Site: brandenburg
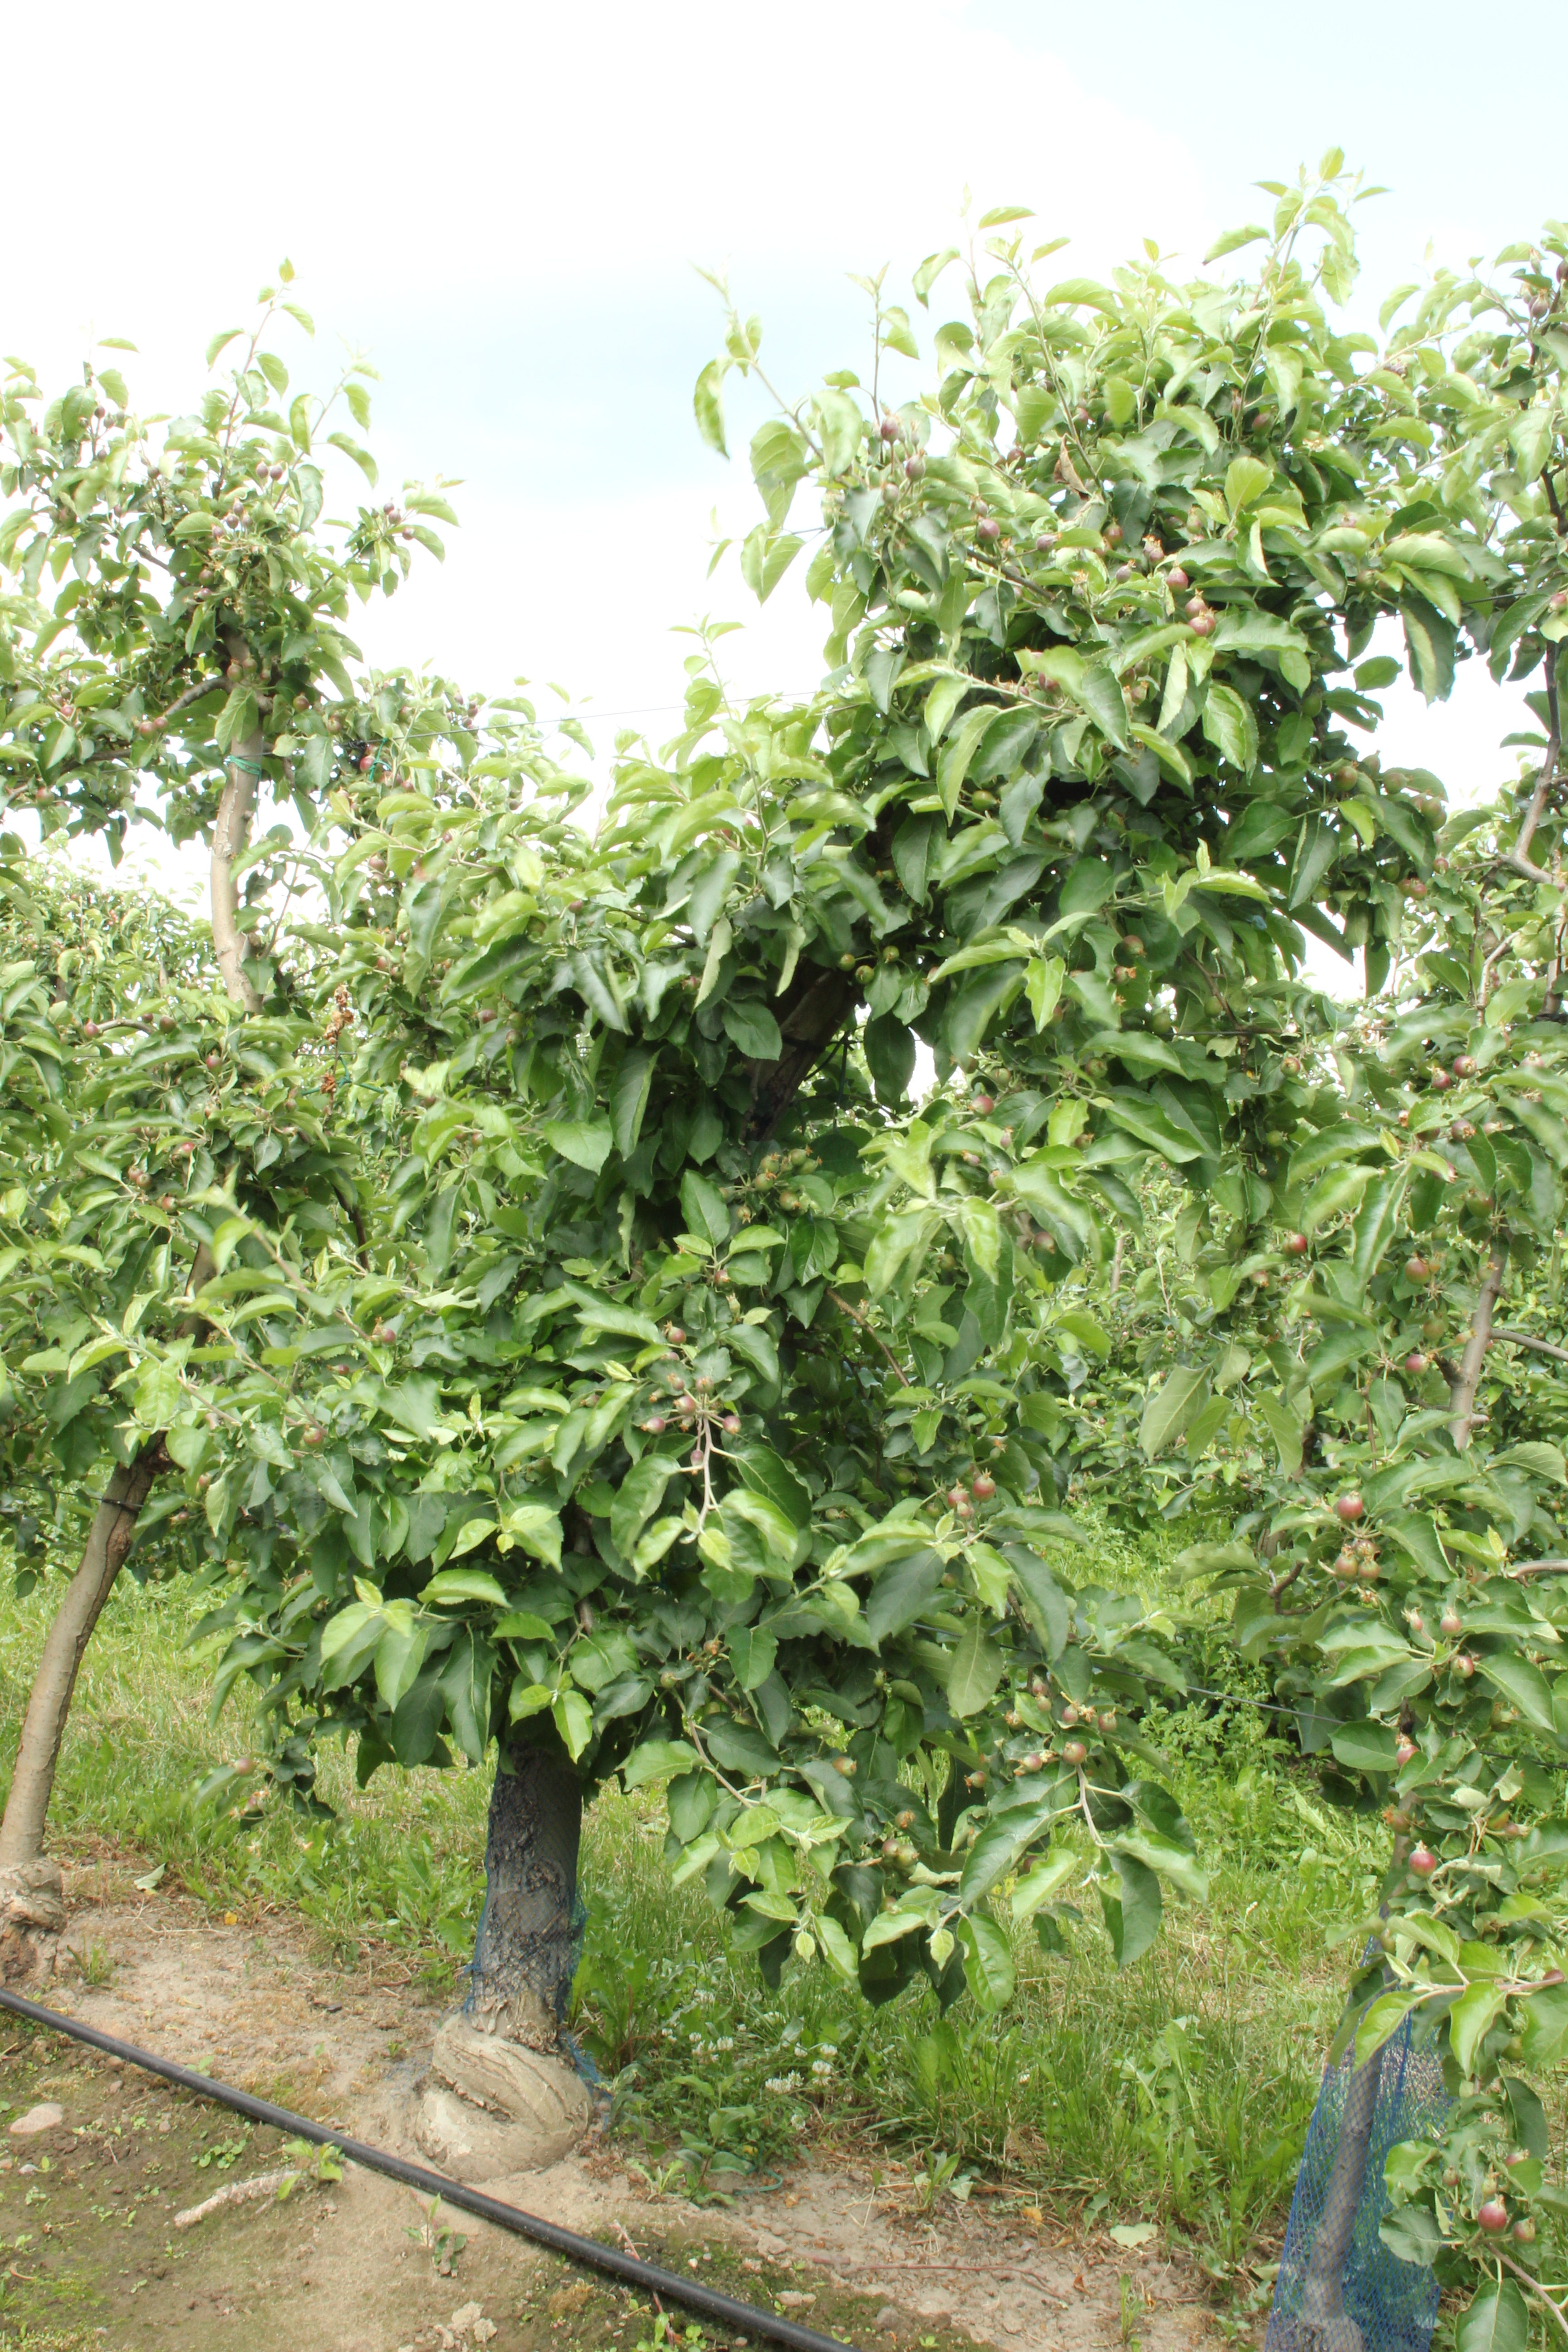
Growth stage (BBCH 72): Development of fruit